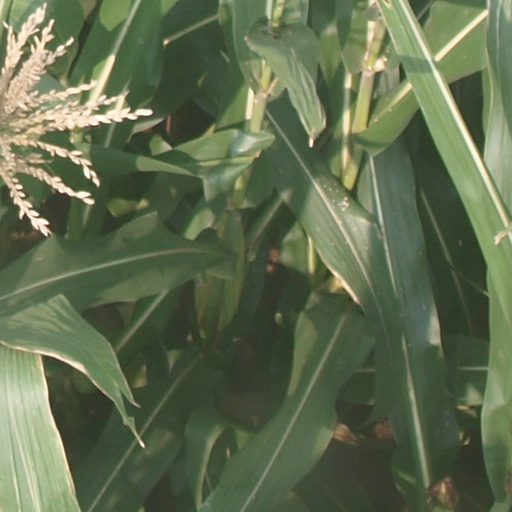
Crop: maize; corn